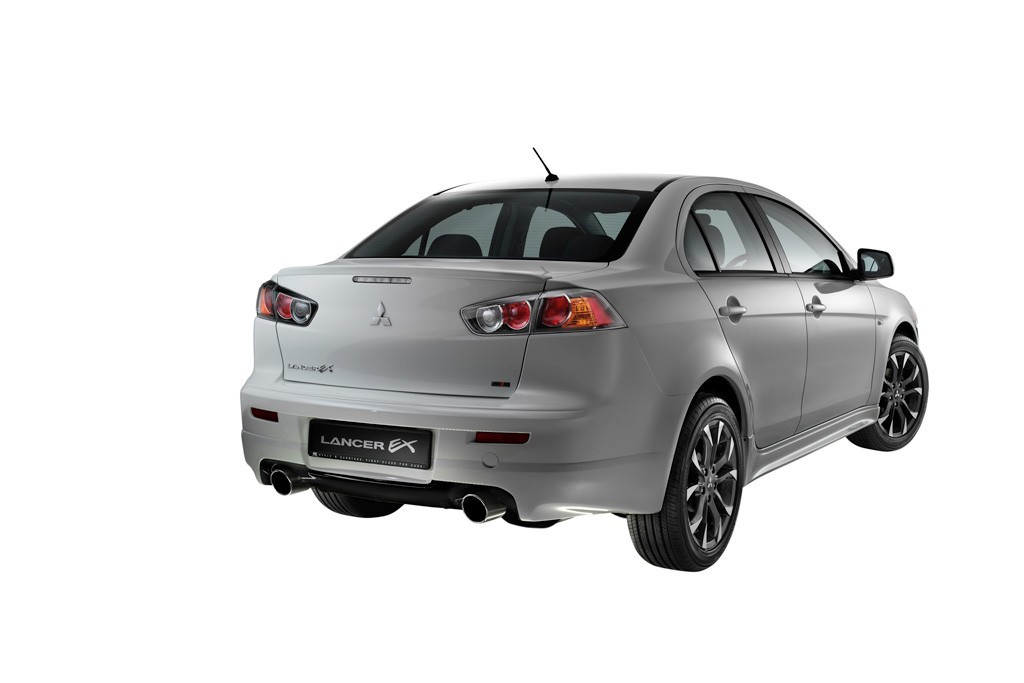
Aucun dommage détecté.
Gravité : aucun